SuperFight (2019)

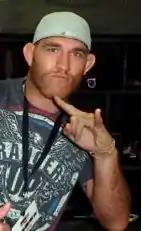
Tom Lawlor defeated Low Ki in the main event of the SuperFight to win the MLW World Heavyweight Championship.

The first match that opened the live broadcast featured The Lucha Brothers (Pentagon Jr. and Rey Fenix) defending the World Tag Team Championship against The Hart Foundation (Davey Boy Smith Jr. and Teddy Hart). Smith ripped off Pentagon's mask, allowing Smith and Hart to nail a "Canadian Destroyer" to Fenix to win the titles.